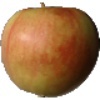
Label: Apple Red 2